Espace Pierres Folles

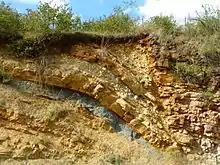
A geological fault display on the museum site

The Espace Pierres Folles is a museum with geological exhibit and botanical garden located at 116 chemin du Pinay, St Jean des Vignes, Rhône, Auvergne-Rhône-Alpes, France. It is open daily in the warmer months; an admission fee is charged.